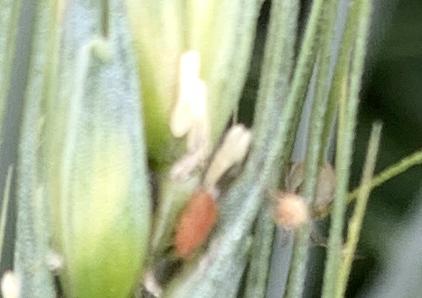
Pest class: english_grain_aphid